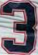
Number: 3